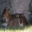
Label: deer